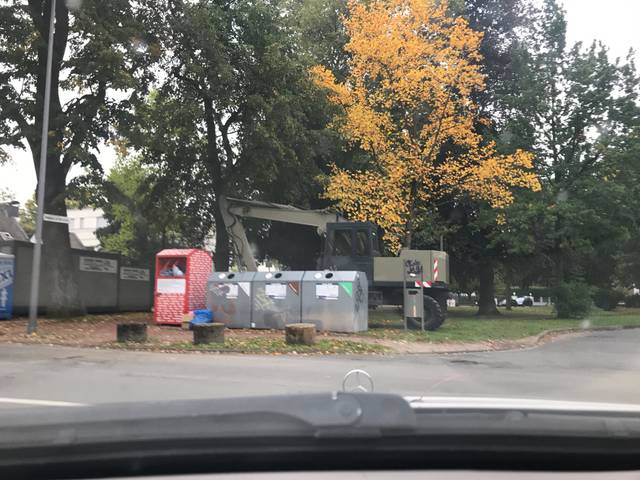
Region: Germany
Coordinates: 51.346, 6.576